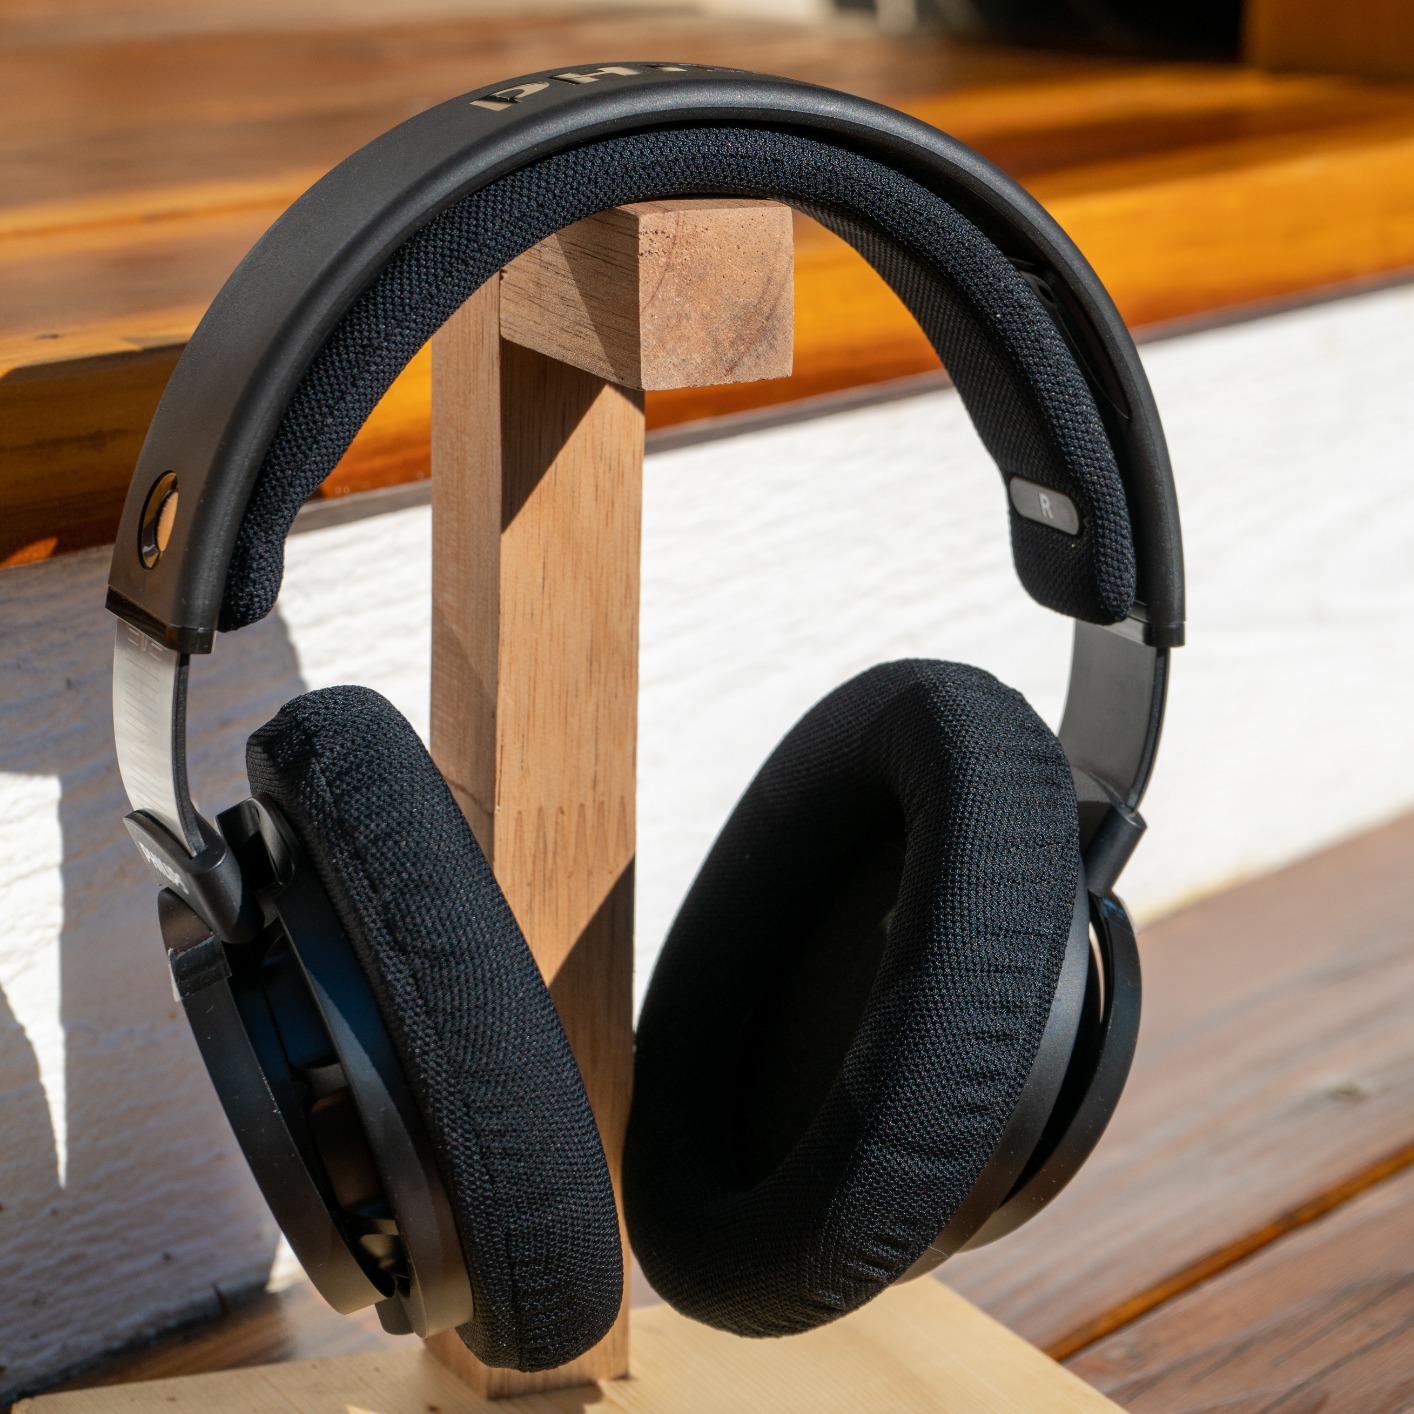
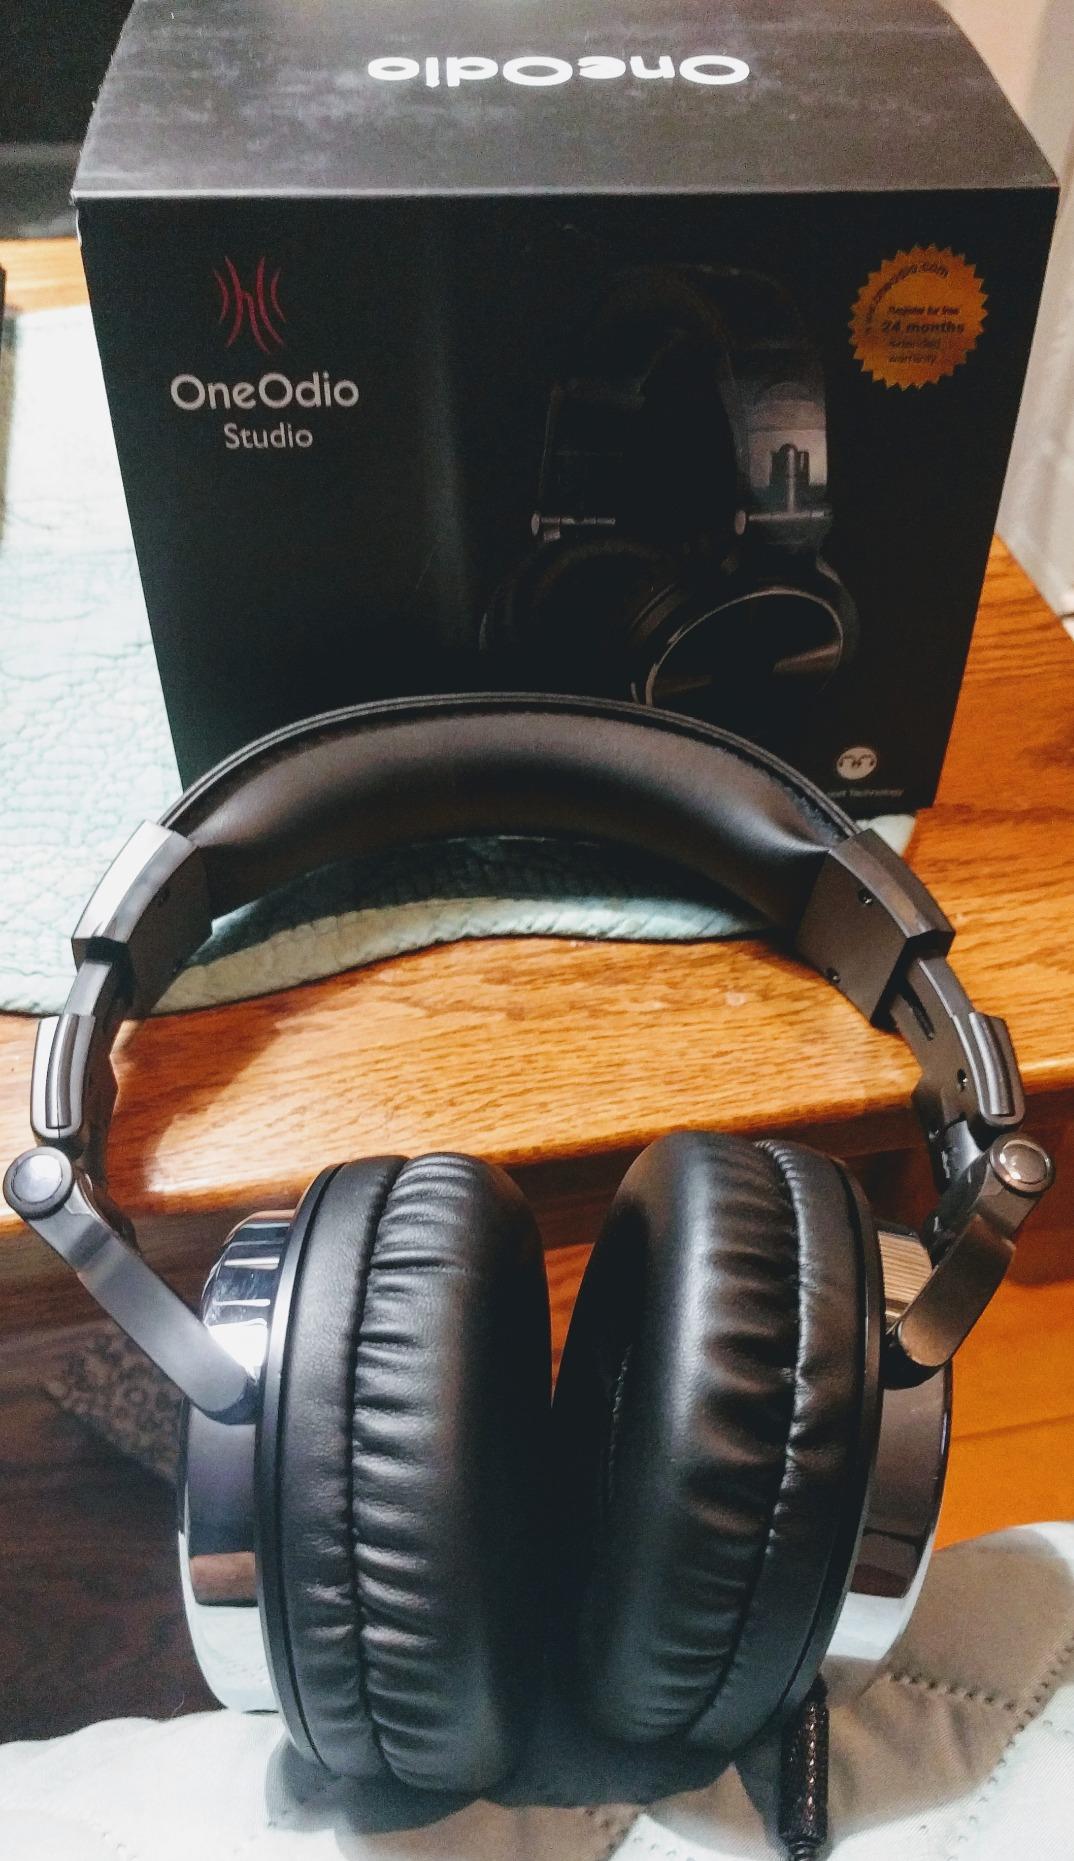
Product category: headphones
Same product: no